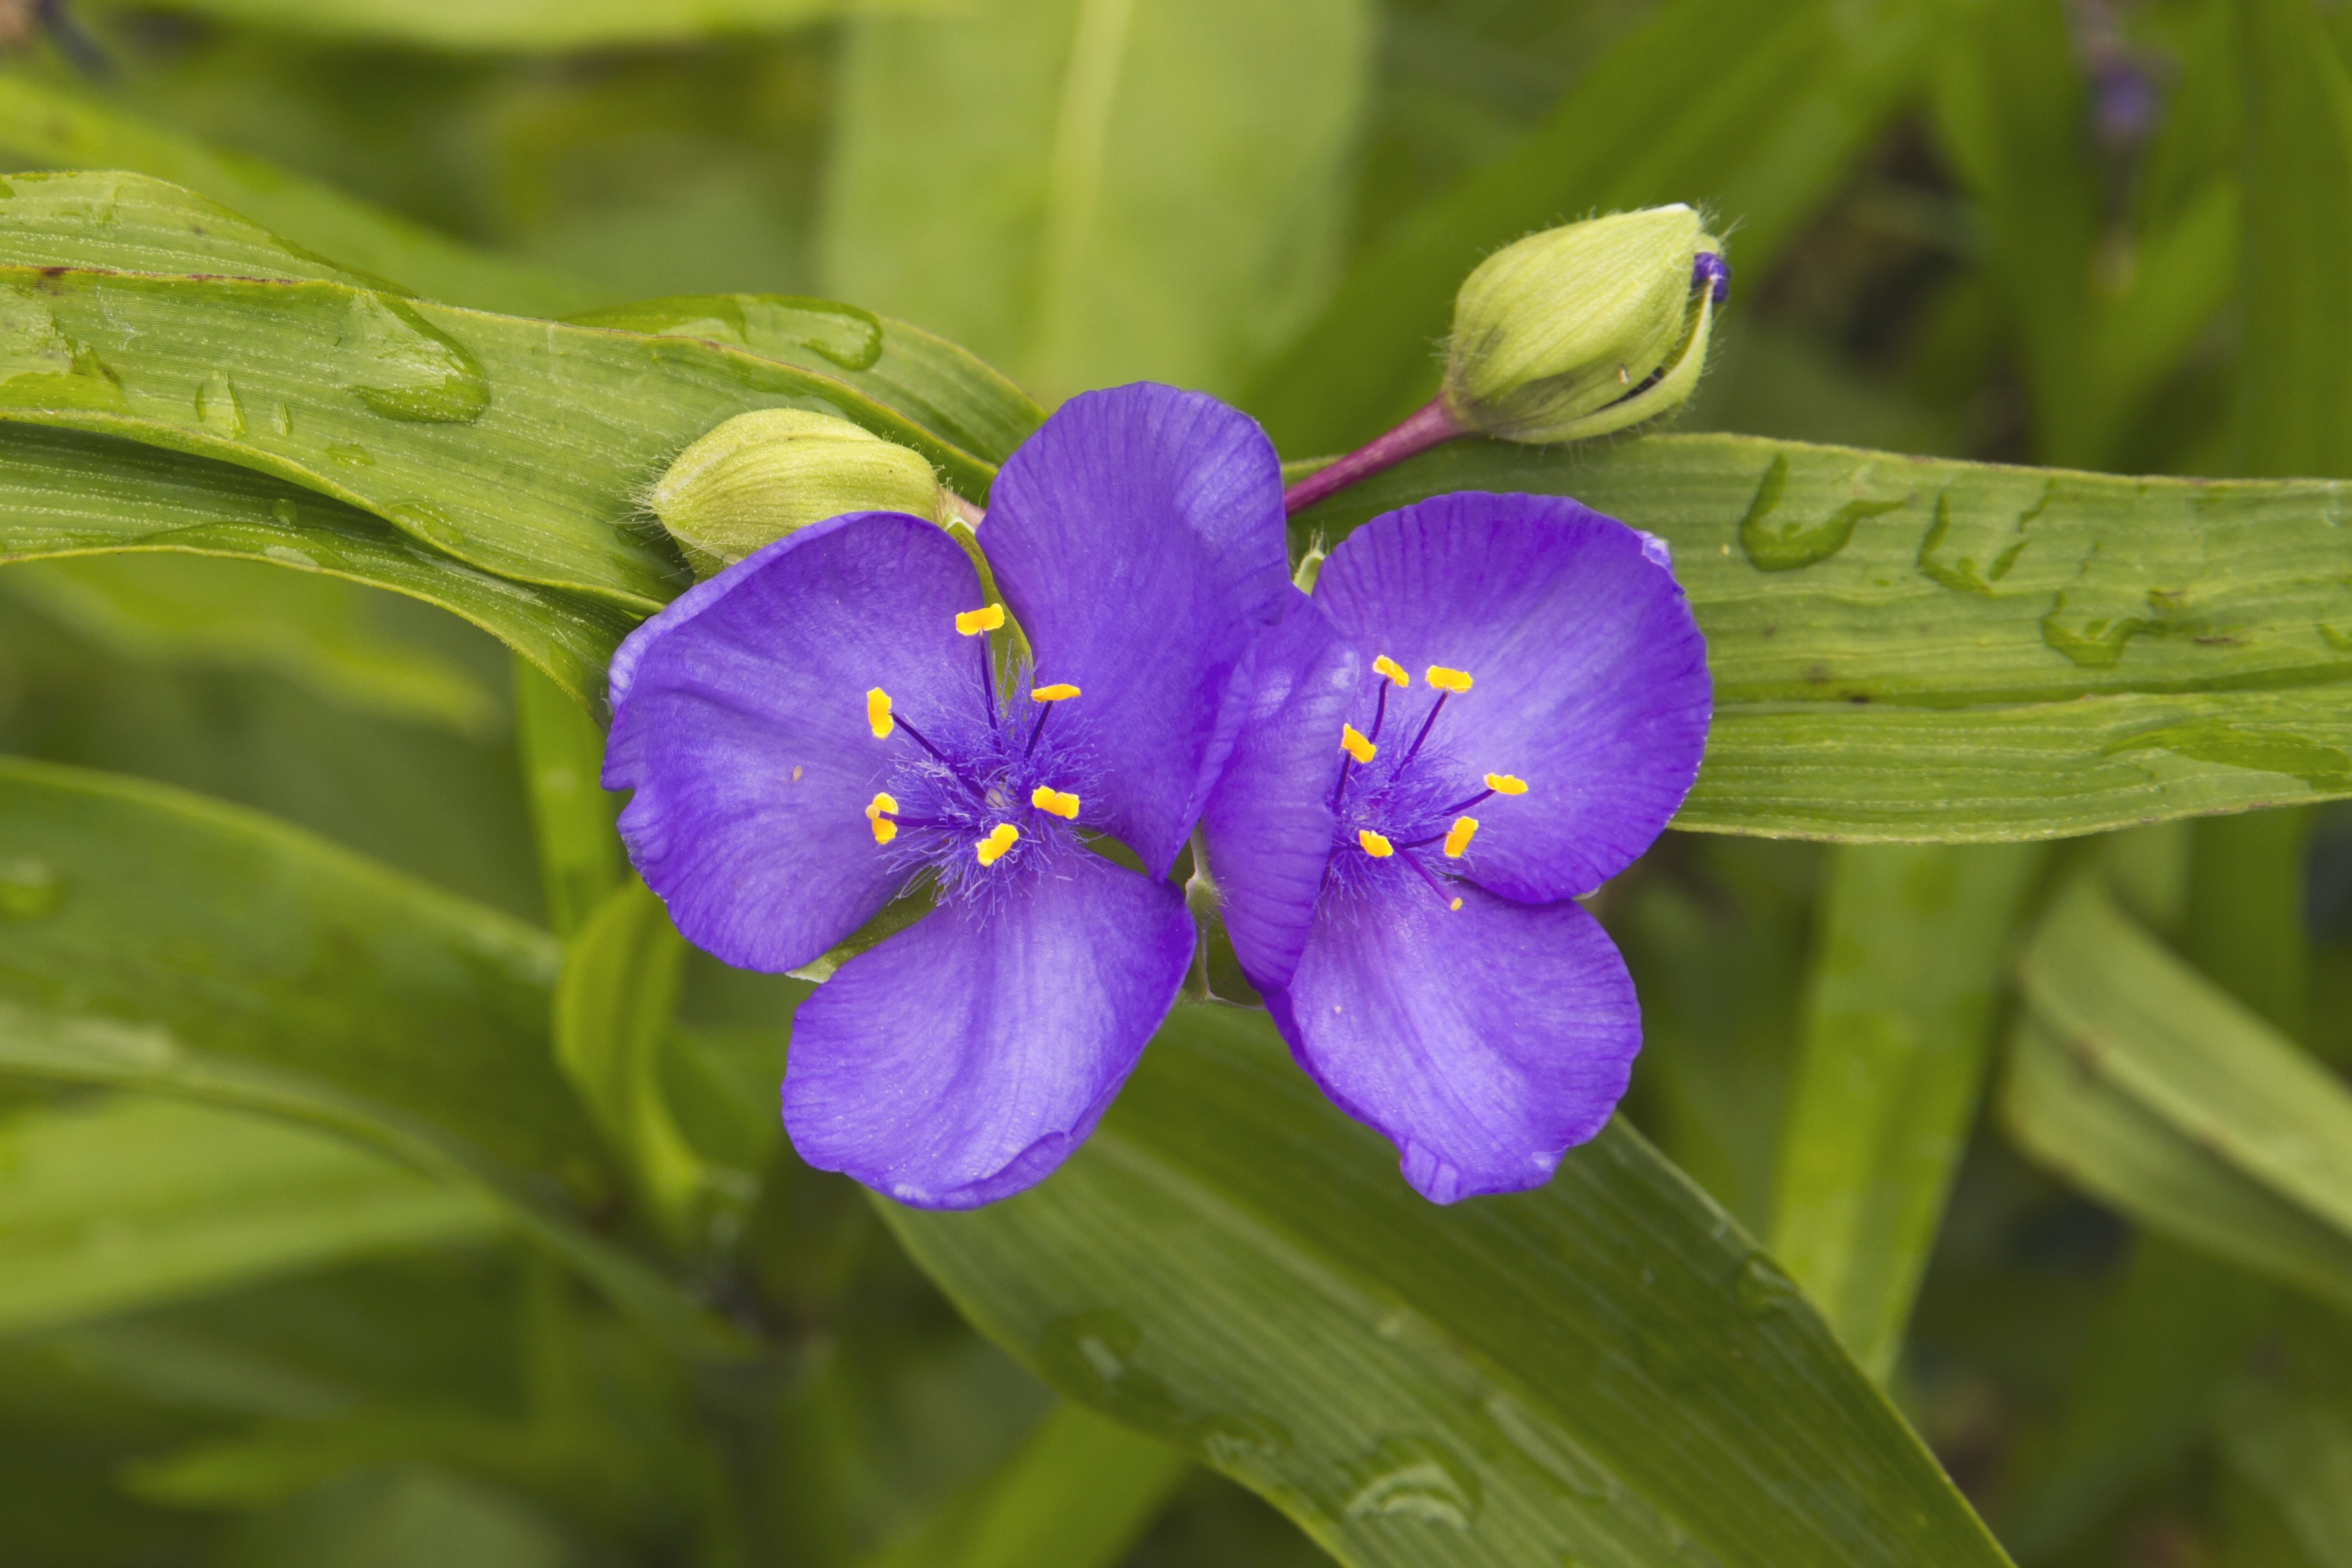
nature, blossom, plant, flower, bloom, botany, blue, garden, flora, wildflower, close up, petals, eye, viola, macro photography, tradescantia, flowering plant, krautig, dayflower, commelinaceae, land plant, violet family, dayflower family, eyes of god, three master of flowers, three leaved